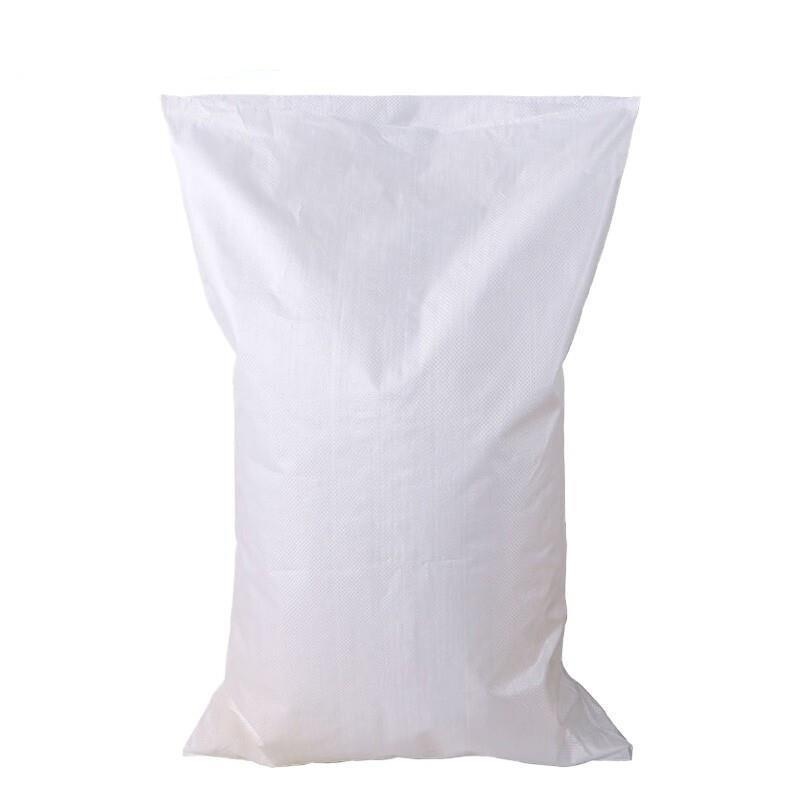
50 Packs White Moisture 50 * 80CM Proof And Waterproof Woven Bag Snakeskin Bag Express Parcel Bag Packing Load Carrying Bag
Ships FREE Handling Day: 1-3 Days, Arriving Day: 15-35 Days[SHORTDESCRIPTION] Packing List Woven bag * 50 Product features: Adopt high quality PP granule raw material Thick thread seam bottom, enhance its load-bearing capacity High density, strong bearing capacity
Brand: ECVV.UK
Category: Business & Industrial > Retail > Paper & Plastic Shopping Bags